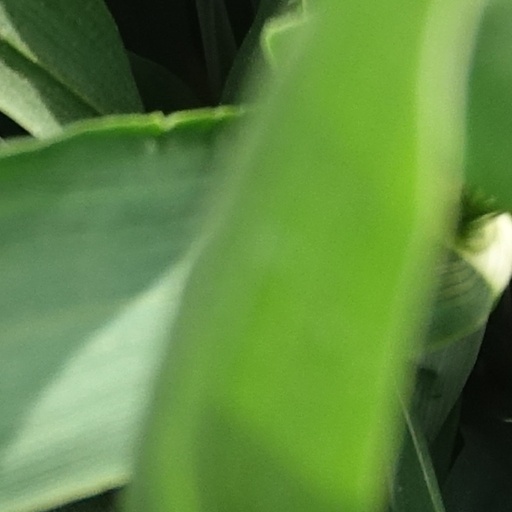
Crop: wheat